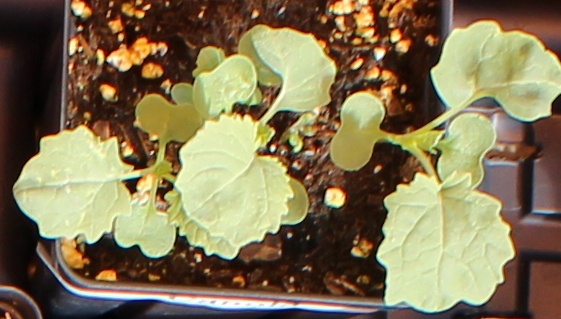
Label: Canola